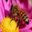
Label: bee